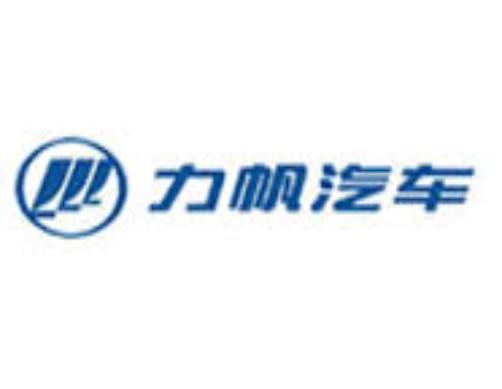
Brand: lifan-2
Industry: Transportation